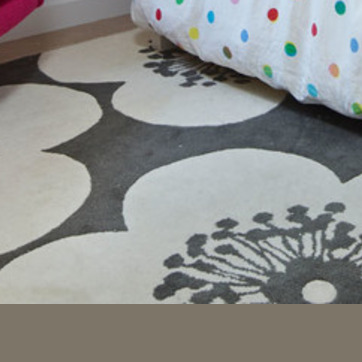
Material: carpet